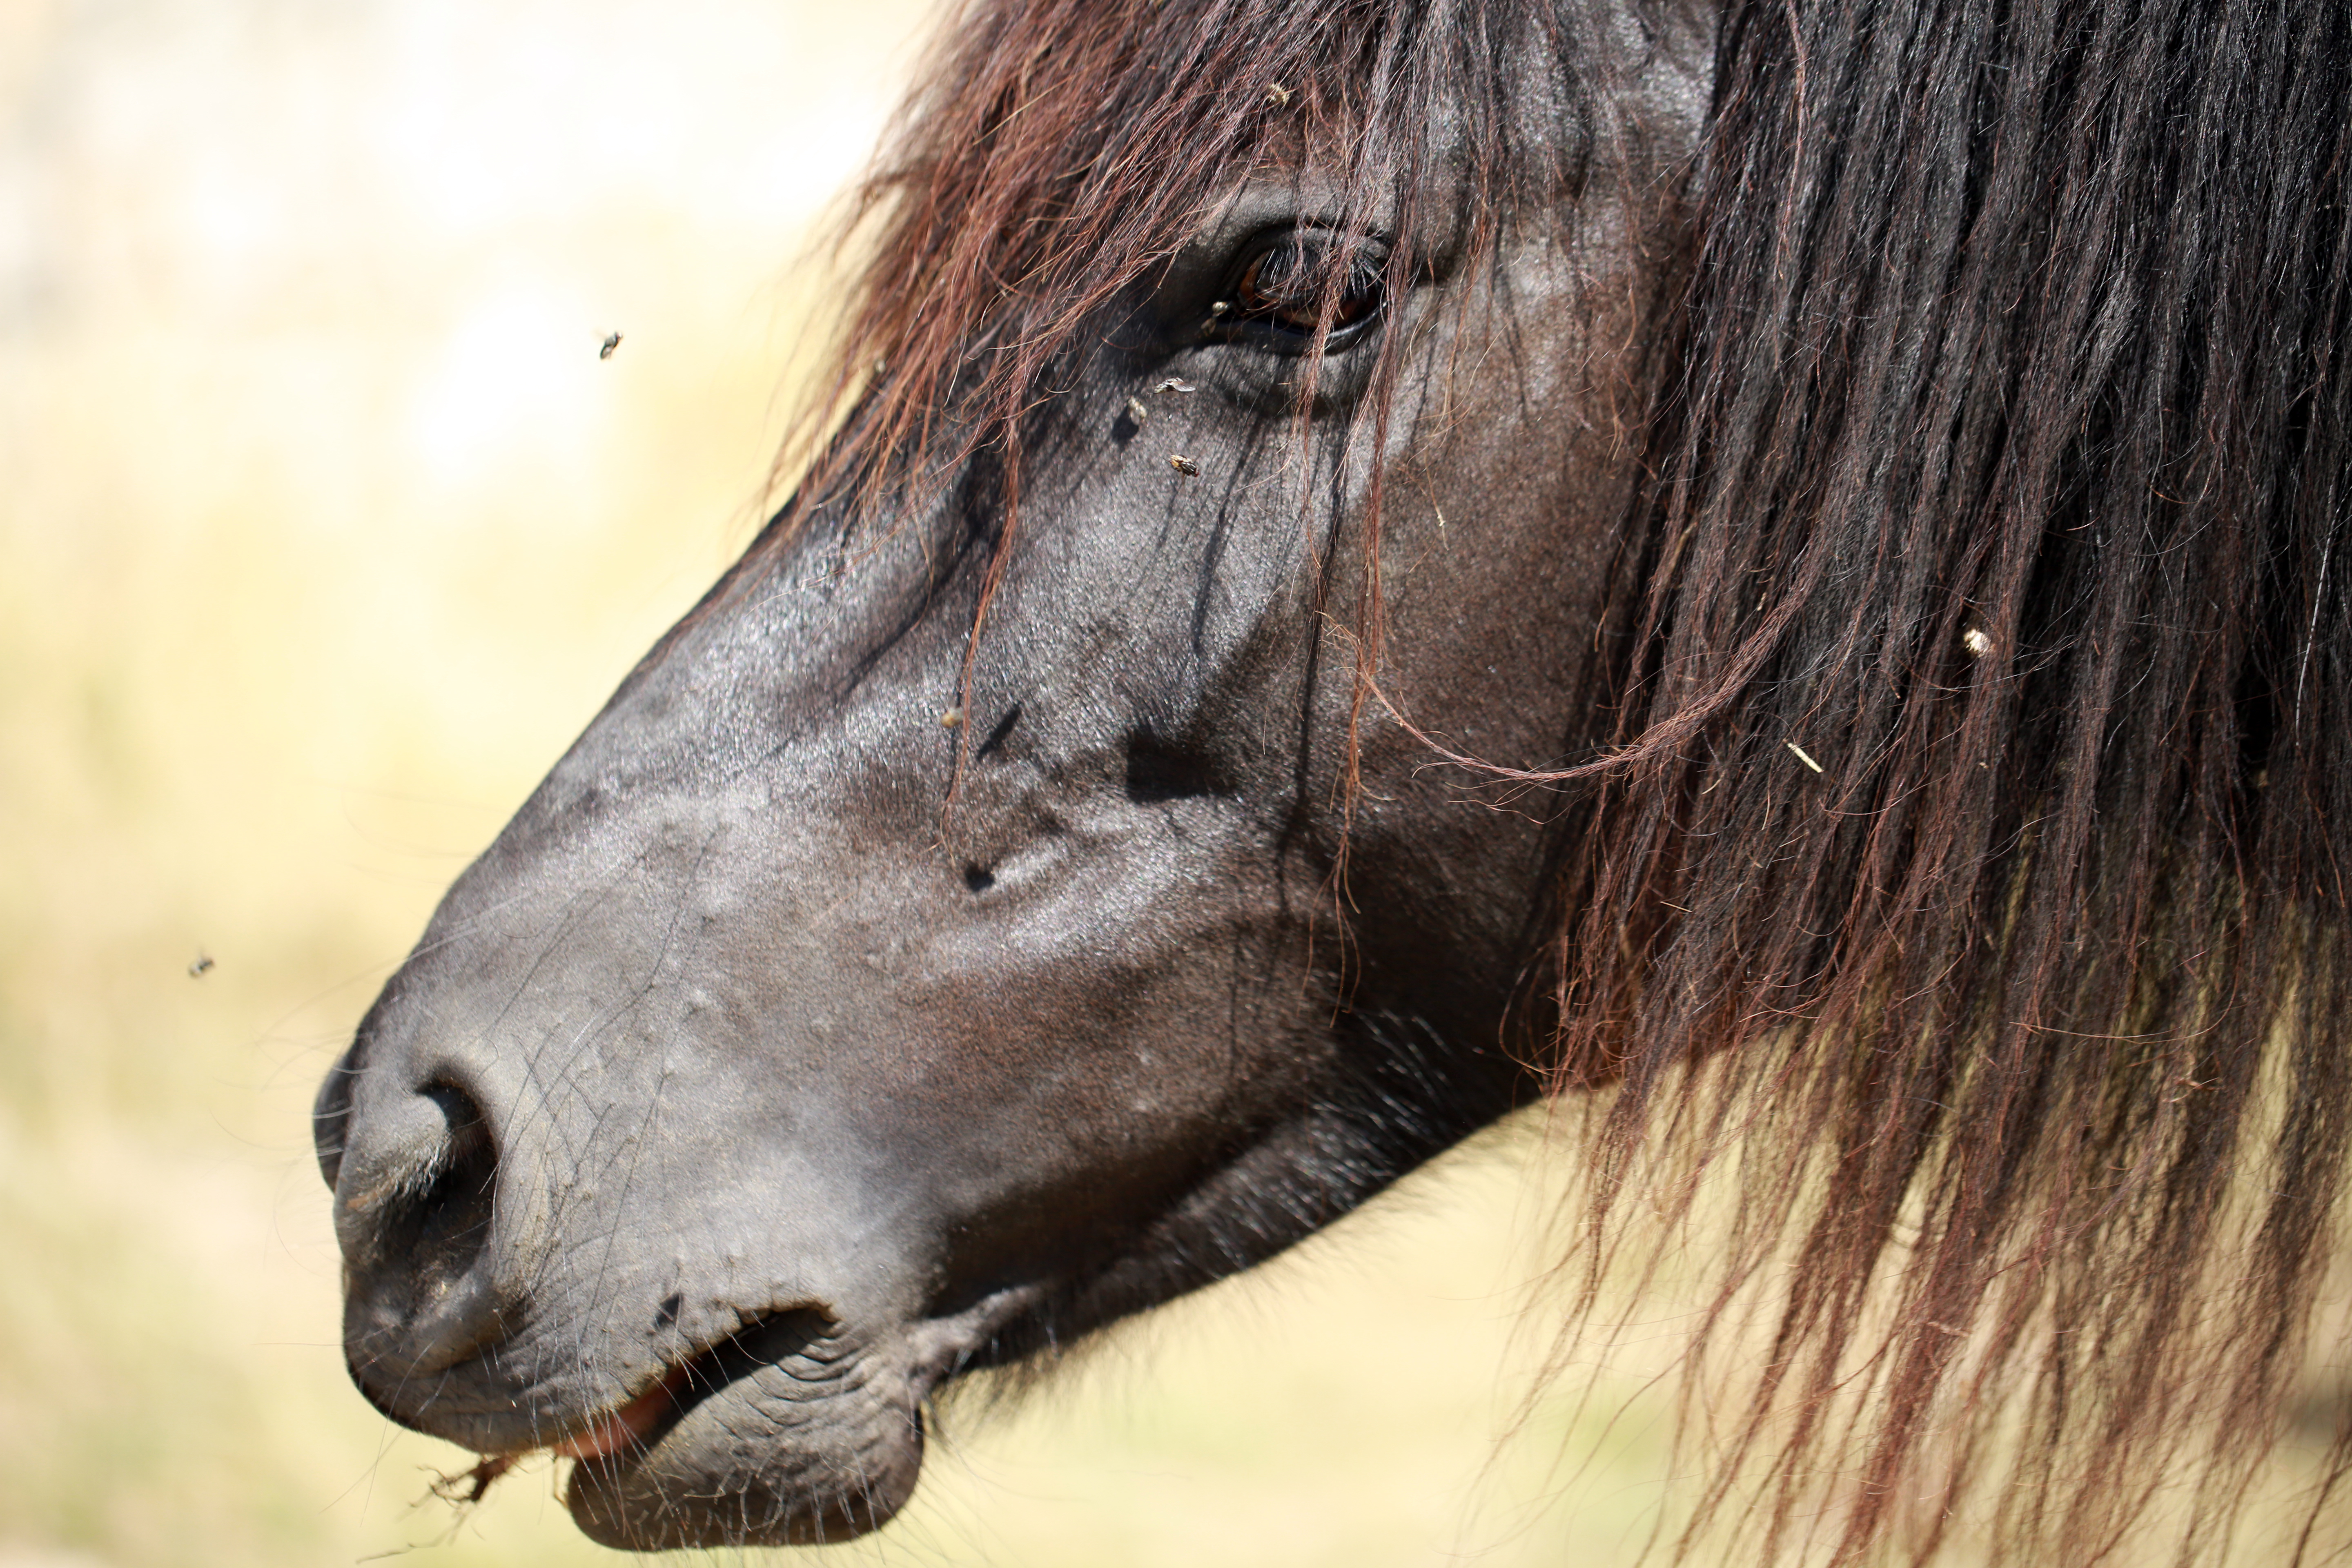
france, wildlife, europe, horse, canon, mammal, stallion, mane, fauna, close up, horses, nose, midi, head, vertebrate, mare, southfrance, sdfrankreich, zuidfrankrijk, mditerrane, languedocroussillon, hrault, exterieur, levage, vuerapproche, chevaux, pferde, jument, assas, manade, hennissement, quids, horse like mammal, mustang horse